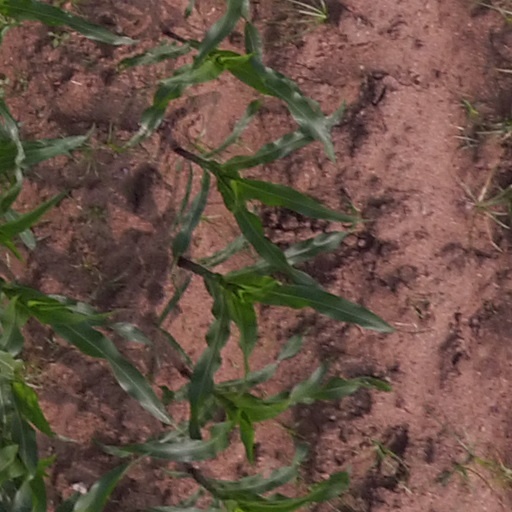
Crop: maize; corn